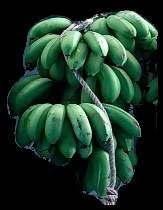
Variety: rasbale
Grade: grade2